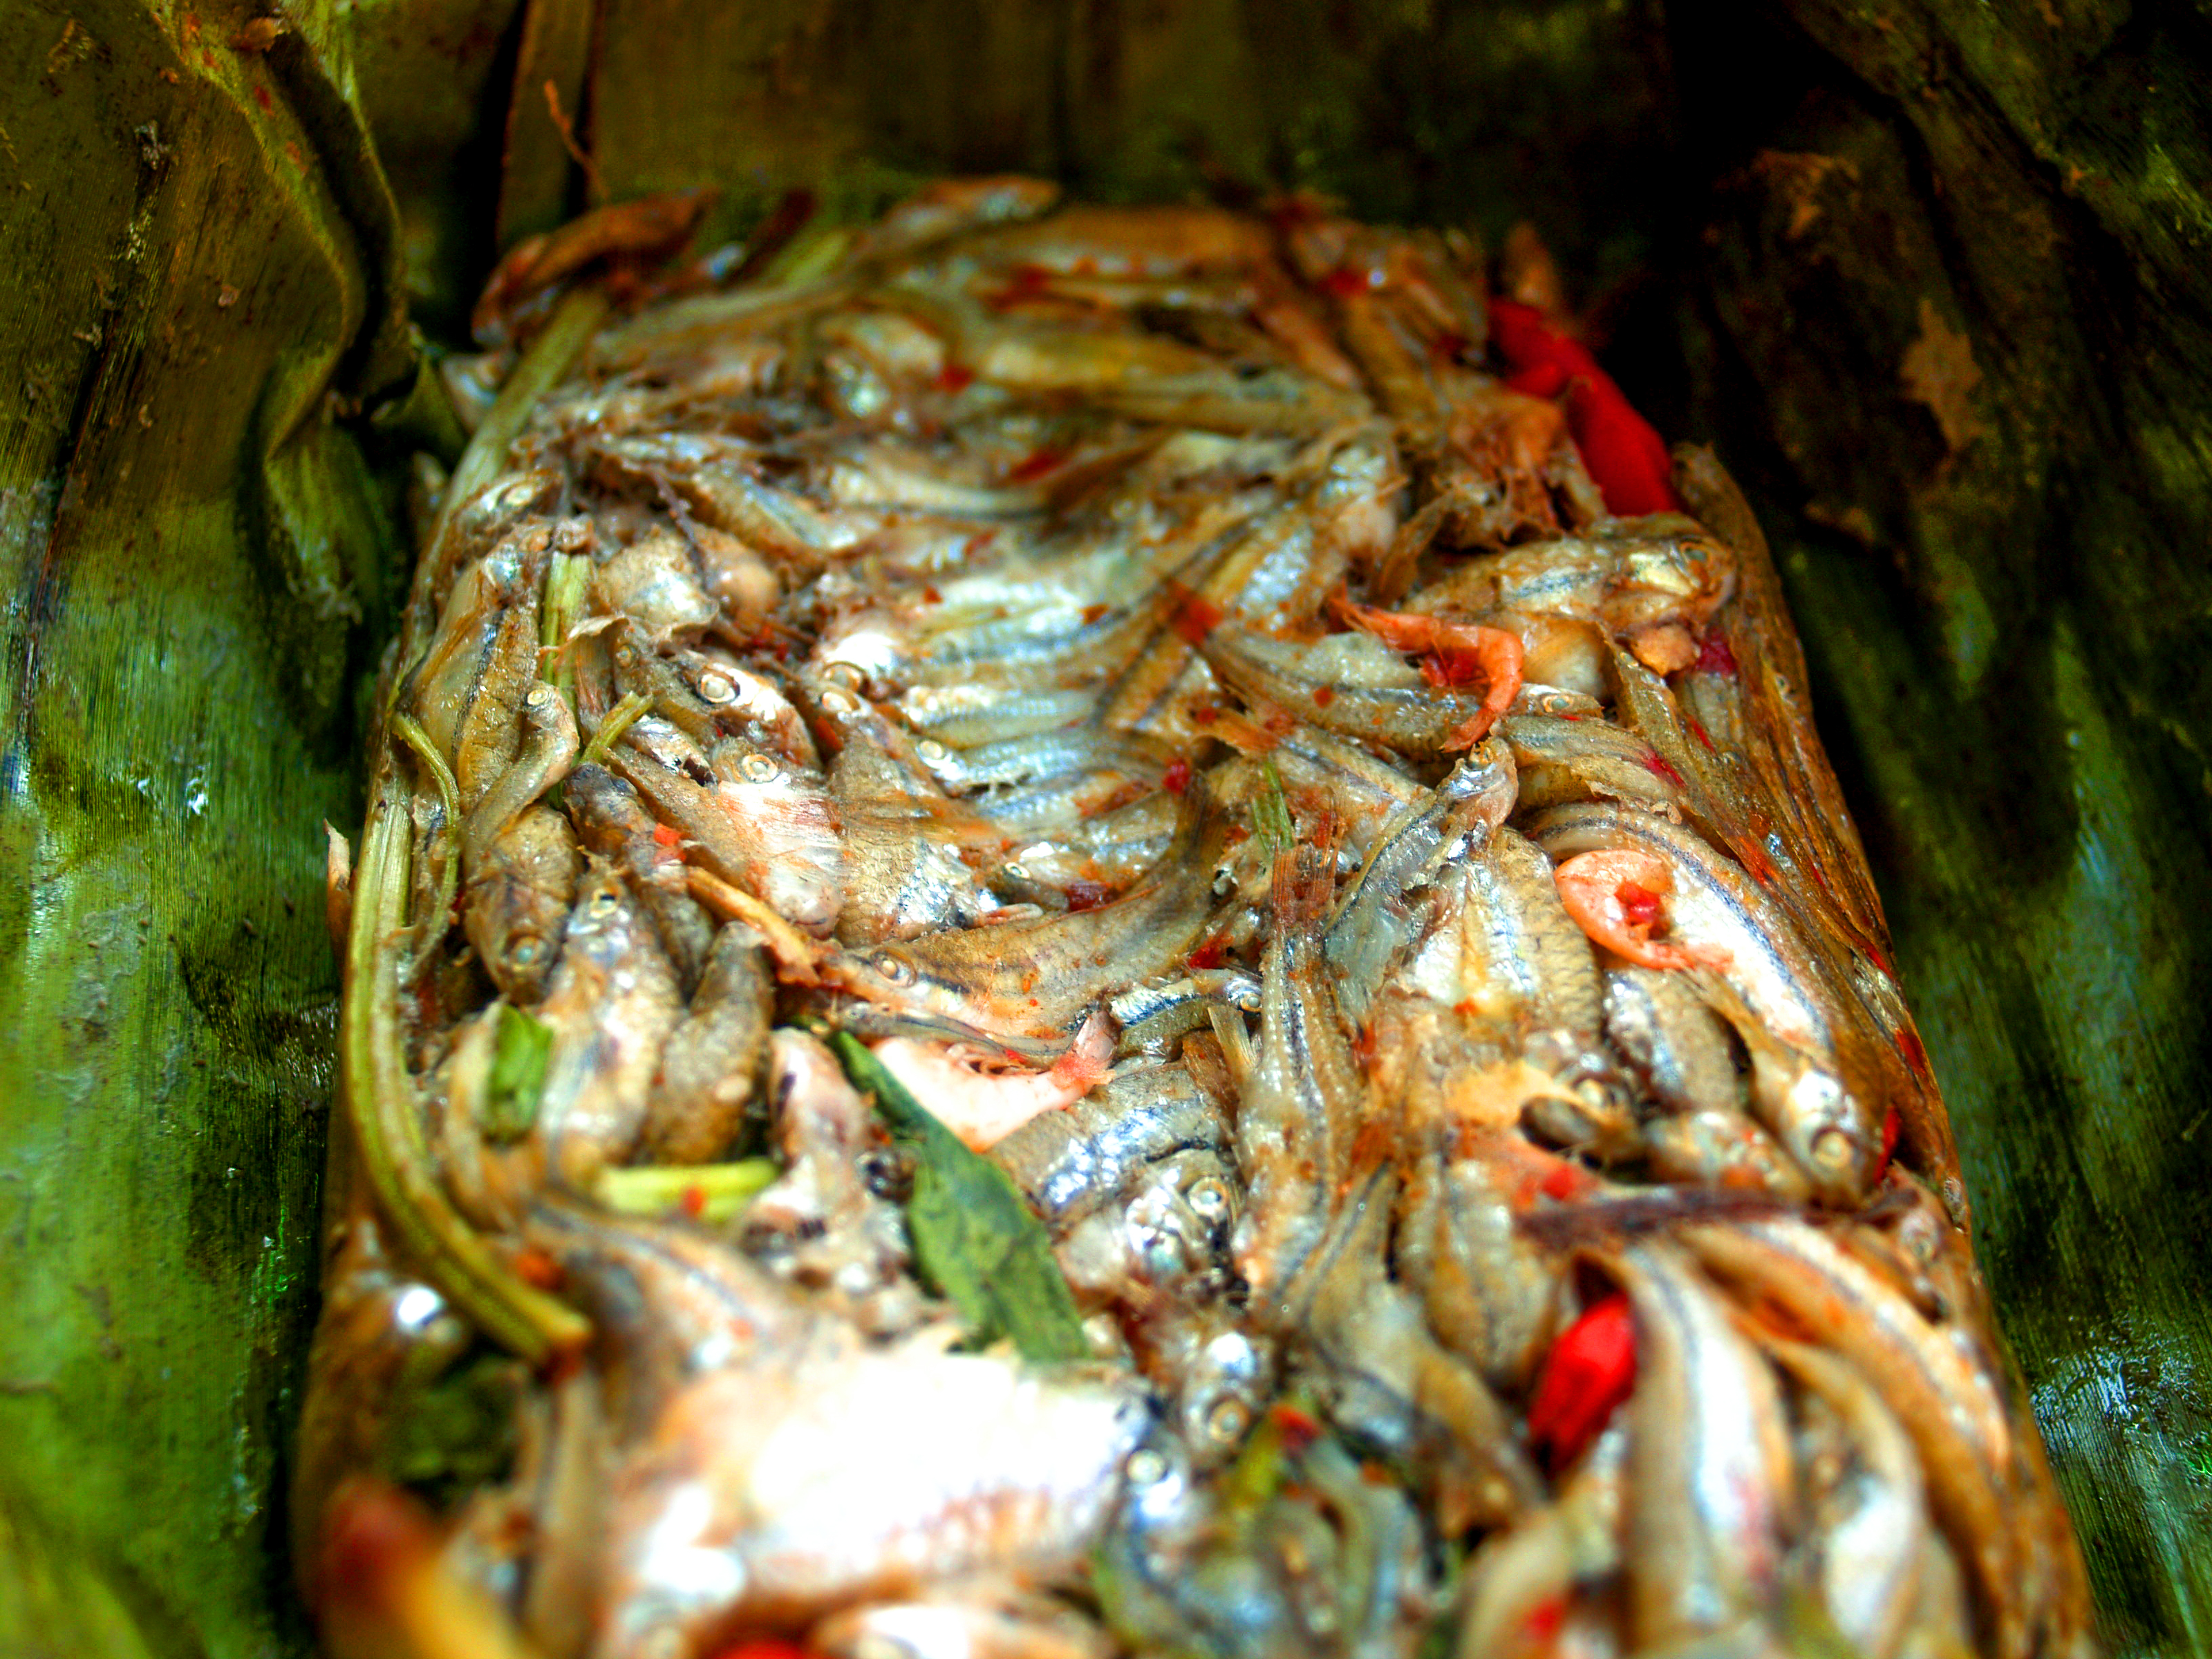
fish, food, steamed, sauce, dinner, steam, healthy, meal, dish, white, seafood, plate, oil, delicious, soy, green, asian, cuisine, eat, onion, fresh, sea, style, cook, restaurant, background, garlic, hot, cooking, asia, side dish, produce